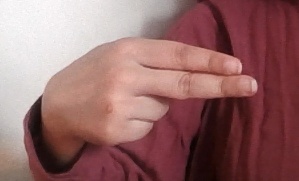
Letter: ain